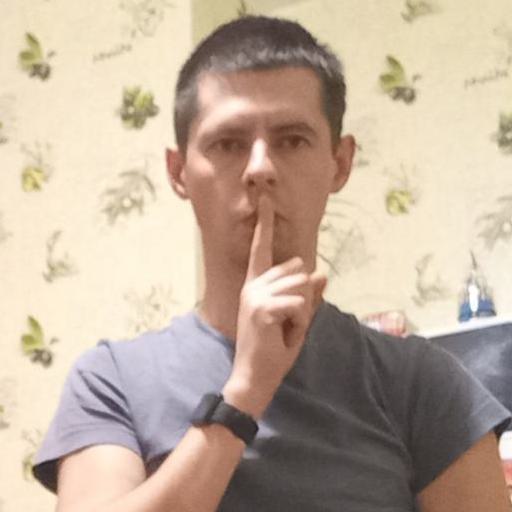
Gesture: mute